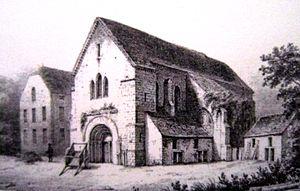
Gravure ancienne représentant la chapelle de la commanderie templière d'Epailly (Courban, Côte-d'Or)
Courban est une commune française située dans le canton de Châtillon-sur-Seine du département de la Côte-d'Or en région Bourgogne-Franche-Comté.